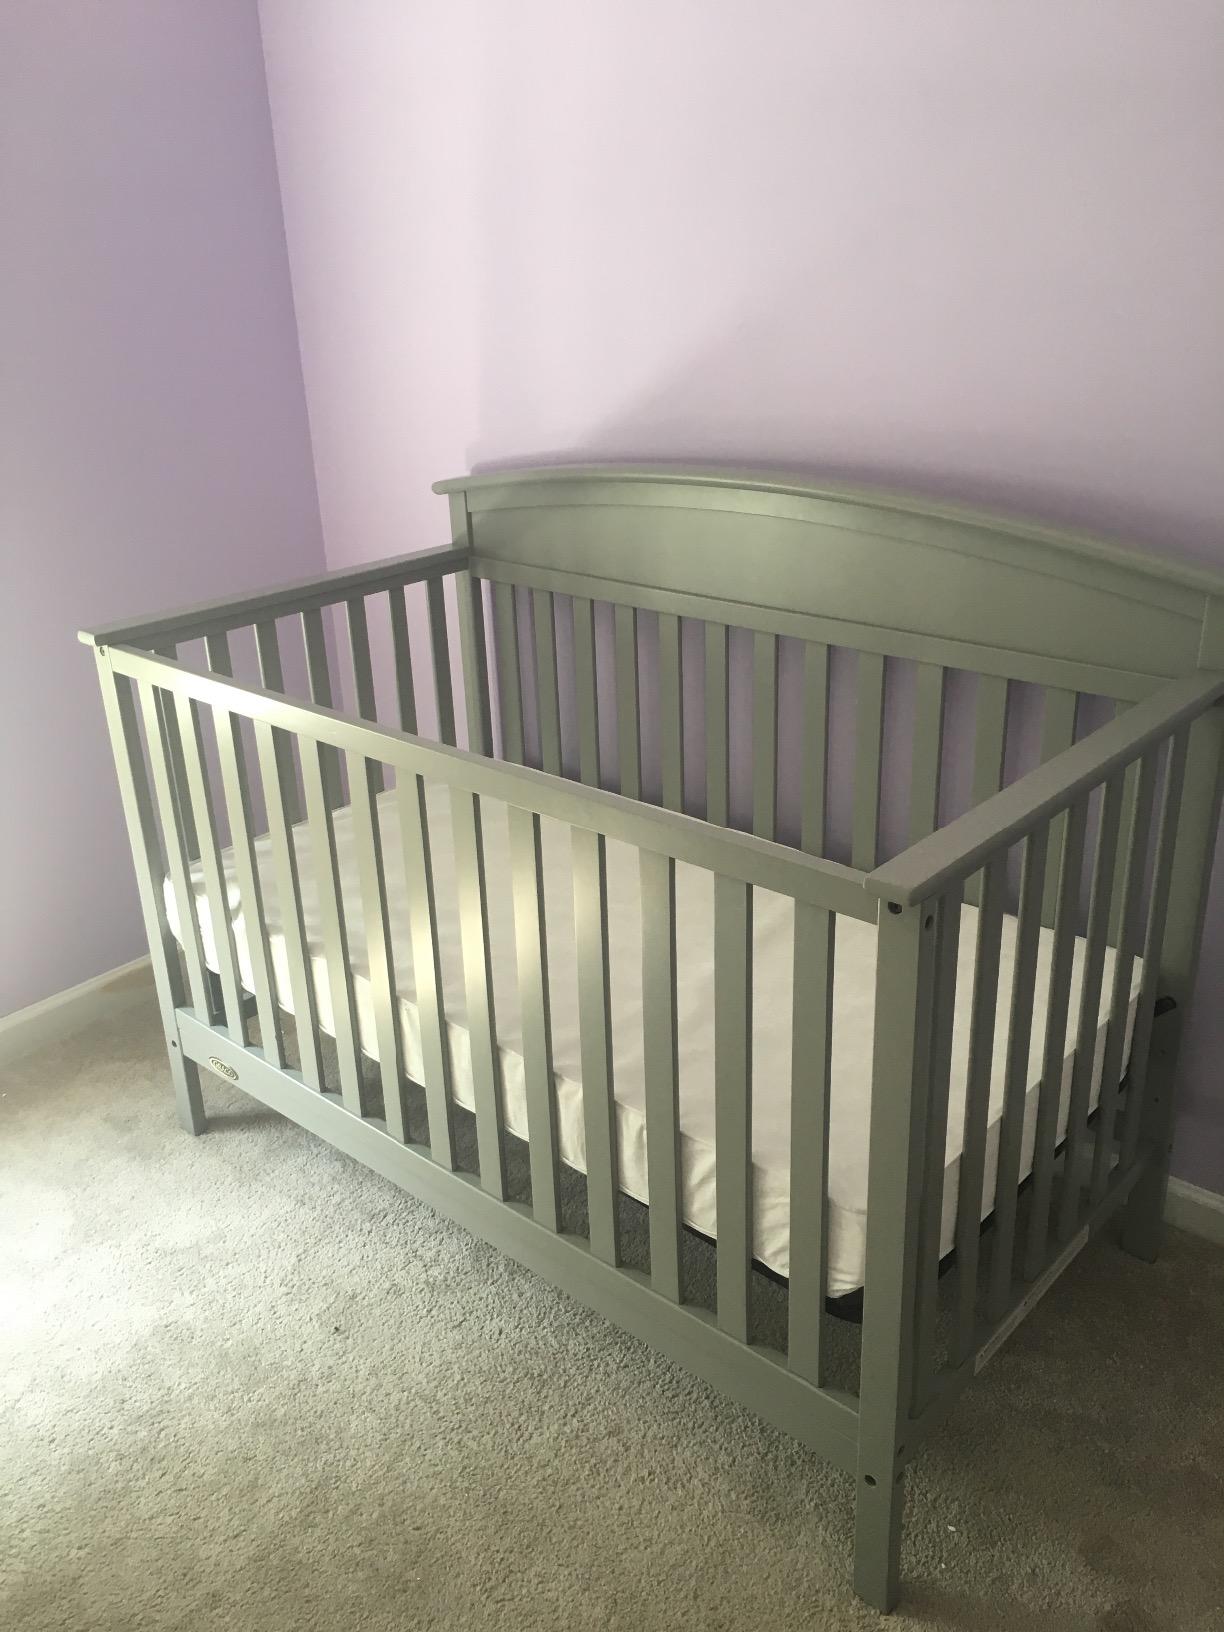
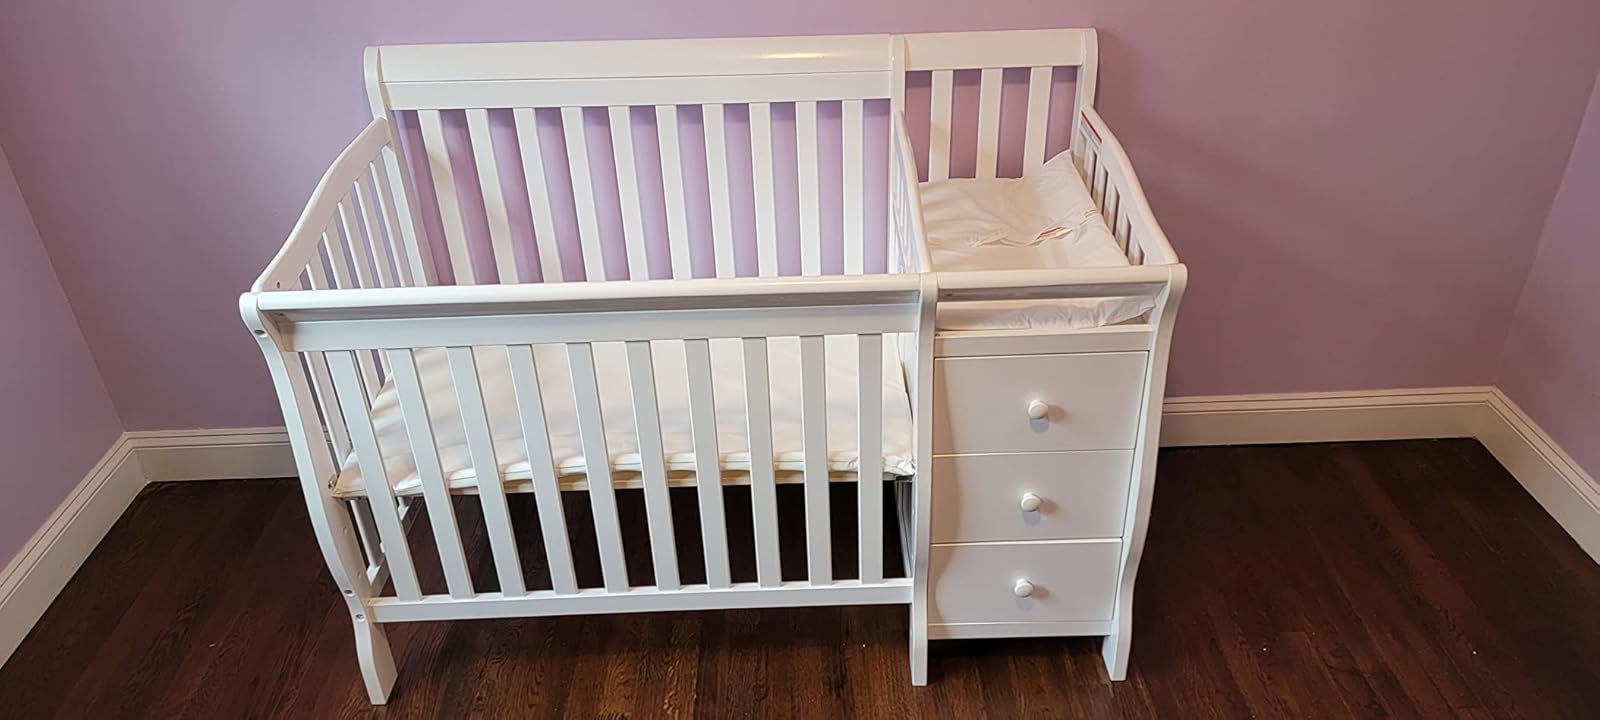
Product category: products_crib
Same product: no